Song of Mexico

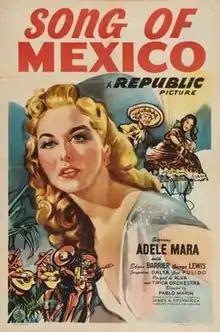
Theatrical release poster

Song of Mexico is a 1945 American musical film written and directed by James A. FitzPatrick and starring Adele Mara, Edgar Barrier, George J. Lewis, Jacqueline Dalya, José Pulido and Raquel De Alva. It was released on December 28, 1945, by Republic Pictures.